Codex Amiatinus

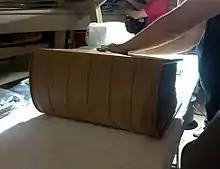
The bulk of the Codex

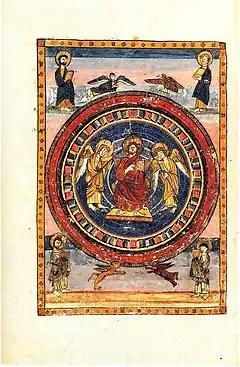
"Maiestas Domini" (Christ in Majesty) with the Four Evangelists and their symbols, at the start of the New Testament (fol. 796v)

The disignated siglum for the manuscript in most critical editions is written "am" or "A" (Wordsworth). It is preserved in an immense tome, measuring high, in breadth, and thick, and weighs over – so impressive, as biblical scholar Fenton J. A. Hort says, as to fill the beholder with a feeling akin to awe.